Elegy Written in a Country Churchyard

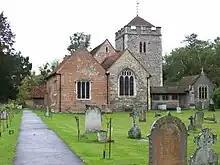
St Giles' churchyard; Gray's tomb is at the foot of the brick-built extension on the left

The poem connects with many earlier British poems that contemplate death and seek to make it more familiar and tame, including Jonathan Swift's satirical "Verses on the Death of Dr. Swift". However, when compared to other works by the so-called Graveyard poets, such as Blair's "The Grave" (1743), Gray's poem has less emphasis on common images found there. His description of the moon, birds and trees dispels the horror found in them, and he largely avoids mentioning the word "grave", instead using euphemisms.